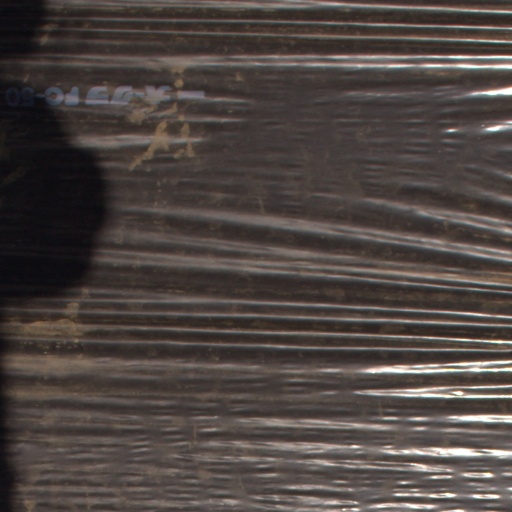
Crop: Jerusalem artichoke